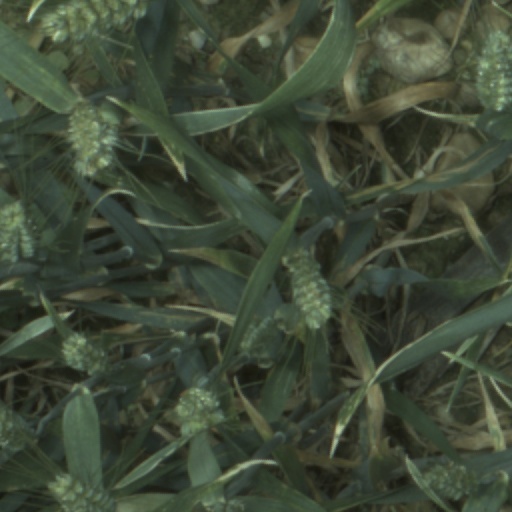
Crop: wheat